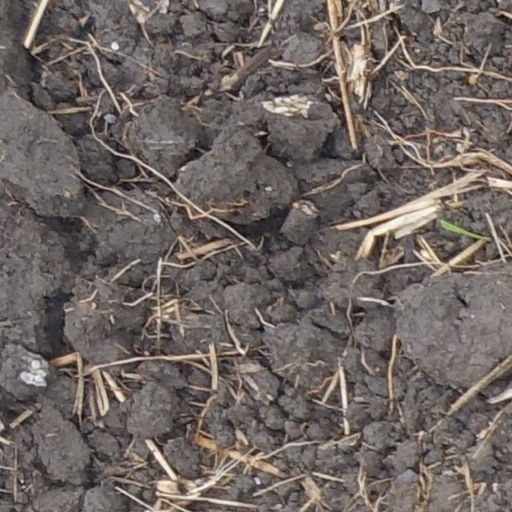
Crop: wheat